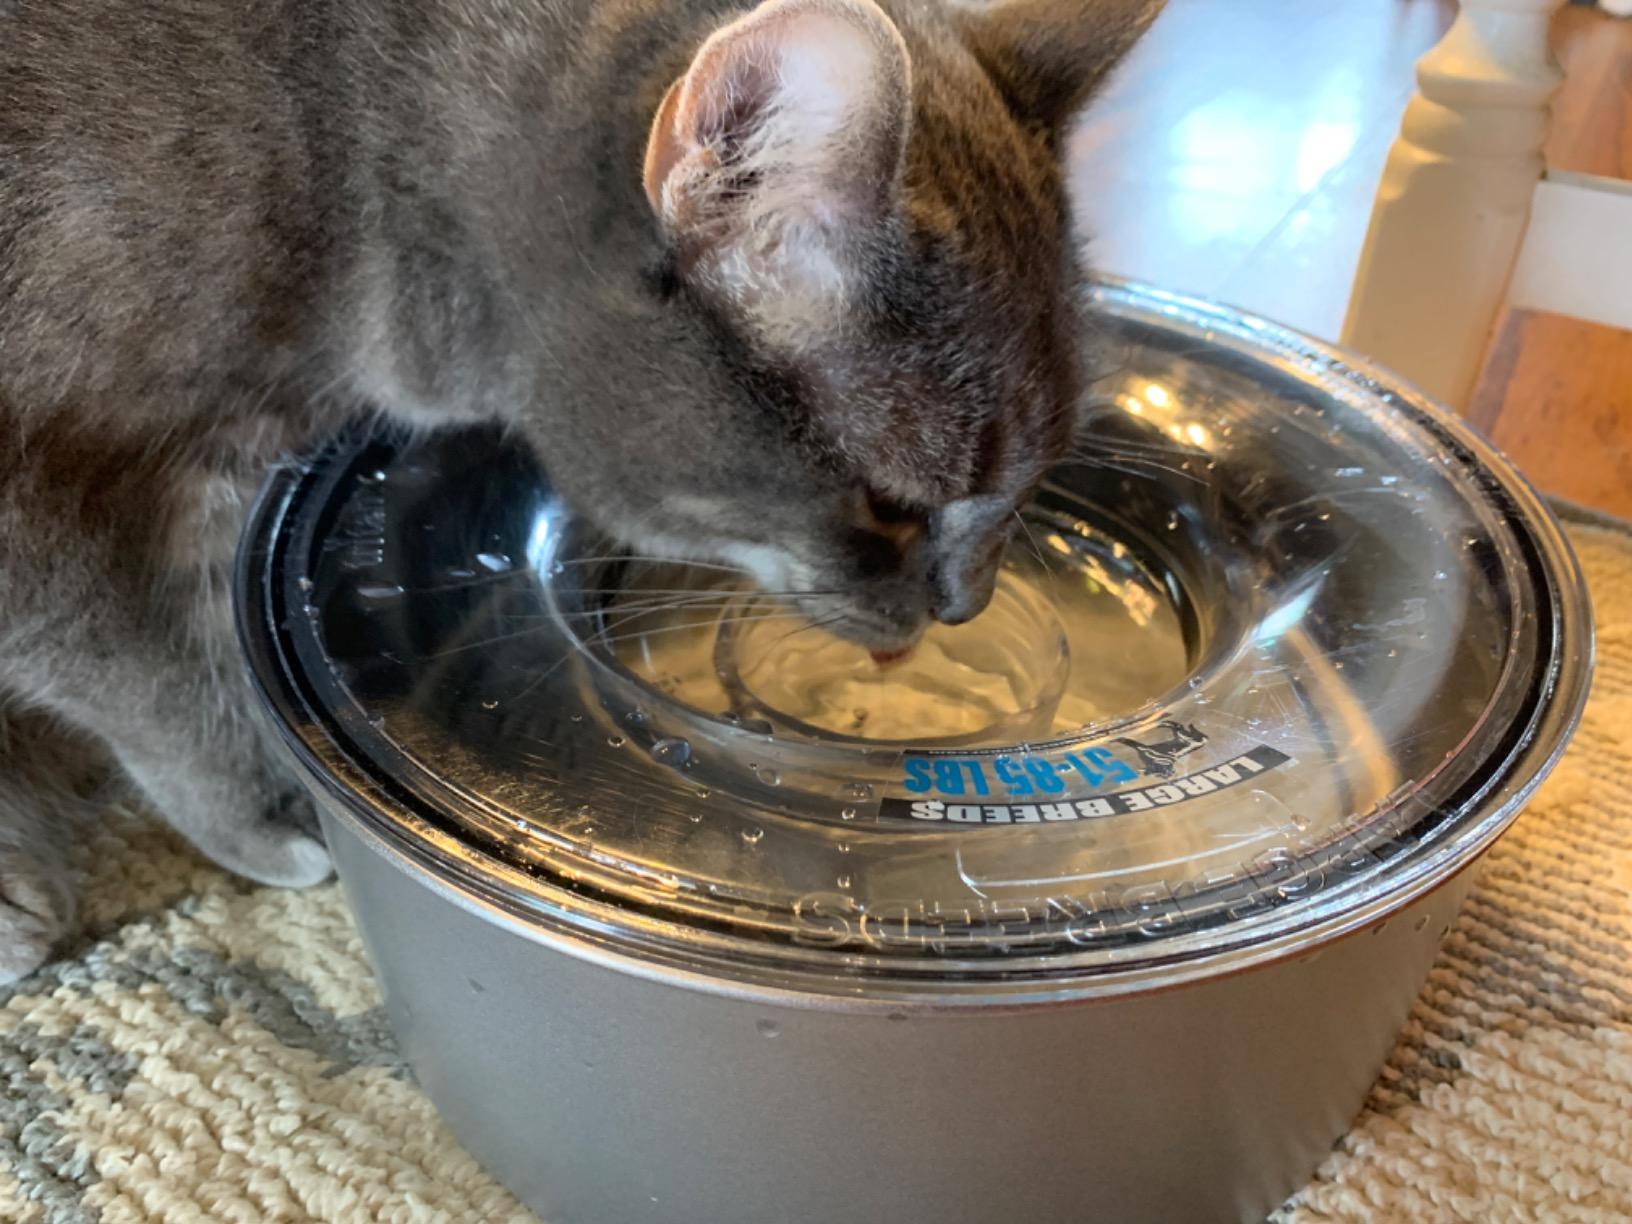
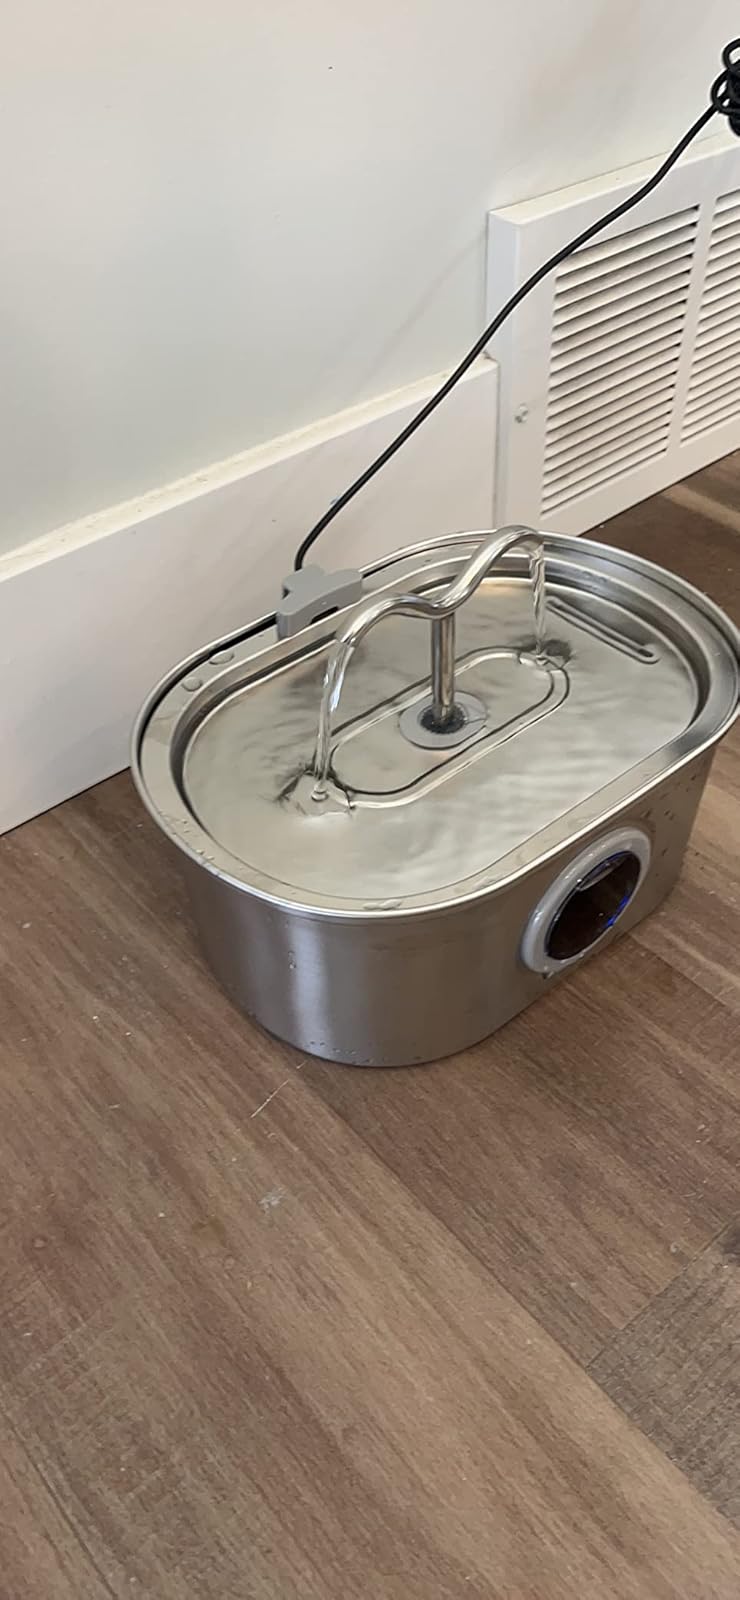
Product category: items_bowl
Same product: no